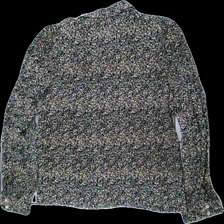
View: back
Type: Shirt
Category: Ladies
Brand: Not in the list
Brand text on label: vila
Colors: Black, Yellow, Pink, Multicolor
Material: 100% viscose
Pattern: Floral print
Cut: Regular
Size: 38
Season: All
Damage location: middle left
Damage 2 location: top left
Damage 3 location: top right
Price range: 50-100
Recommended usage: Reuse
Description: blommig skjorta